Gone, But Not Forgotten (film)

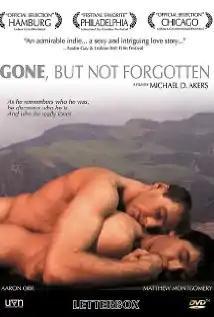
Theatrical release poster

Gone, But Not Forgotten is a 2003 film directed by Michael D. Akers. The critically acclaimed film showed at more than 30 film festivals. It is among the films featured in Gary Kramer's book, "Independent Queer Cinema: Reviews and Interviews". The cover of the book displays the poster for the film; the director, Michael Akers, and the star, Matthew Montgomery, are both interviewed in Chapter Five.